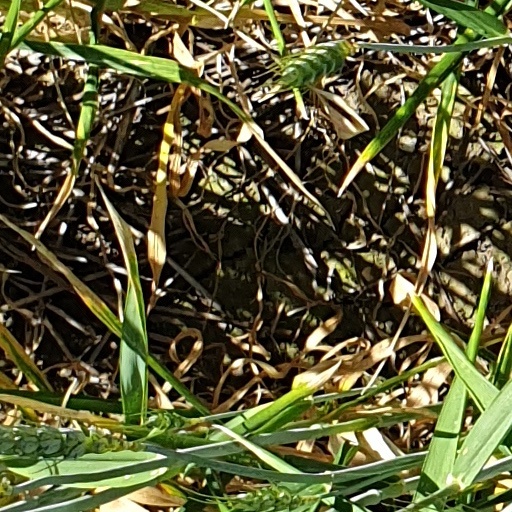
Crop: wheat